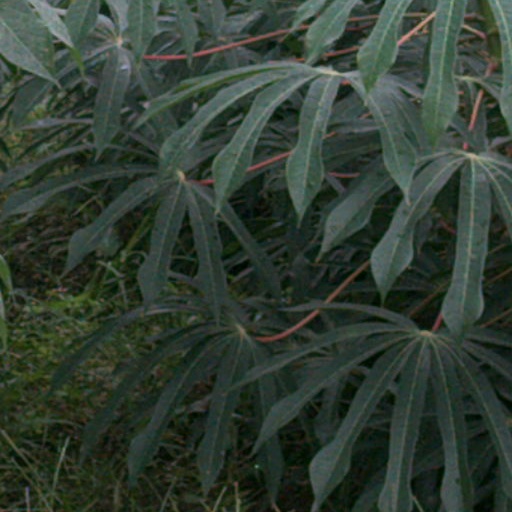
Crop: cassava